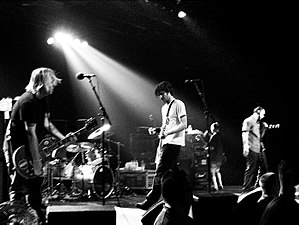
Bad Religion
Bad Religion i Stockholm 2004
Bad Religion er et amerikansk punk-rockband dannet i Californien i 1979 af Greg Graffin, Brett Gurewitz og Jay Bentley.